North Eastern Mindanao State University

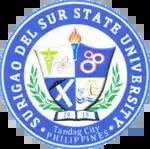
School seal as Surigao del Sur State University

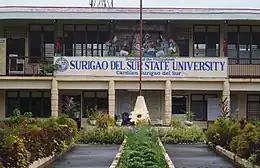
The Surigao del Sur State University campus in Cantilan

The Bukidnon State University, formerly Bukidnon State College (BSC), established the campus within its external studies center at Rosario, Tandag, Surigao del Sur in 1982.